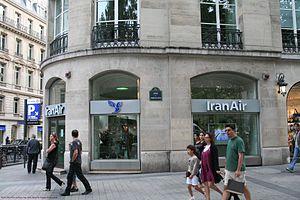
Bureau d'Iran Air à 63 Avenue des Champs-Elysées, 8ème arrondissement, Paris